Sandeep Mukherjee

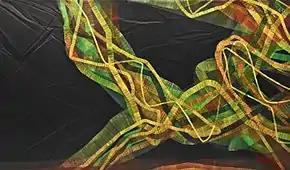
Sandeep Mukherjee, "Untitled (Panel 2)", acrylic, acrylic ink and embossed drawing on duralene, , 2011.

In 2004, Mukherjee turned from figuration to complete abstraction, produced through varied, labor-intensive processes of brushing, dripping, daubing, dragging and erasing watery acrylic inks. He achieved a seemingly inexhaustible range of texture and pattern that suggested radiating mosaics, petrified stone, tree rings or mandalas, which he juxtaposed against largely white areas of linear rays and rippling forms sculpted in the Duralene surface. He presented this work in a solo exhibition at Sister in 2005, whose monumental centerpiece, "Untitled (Centrifugal)", was a five-panel, work of monochrome jewel-toned, spiraled rings and fields of embossed, radiating lines that bent and buckled the surface into sharply etched mountains and valleys of shadow and light.